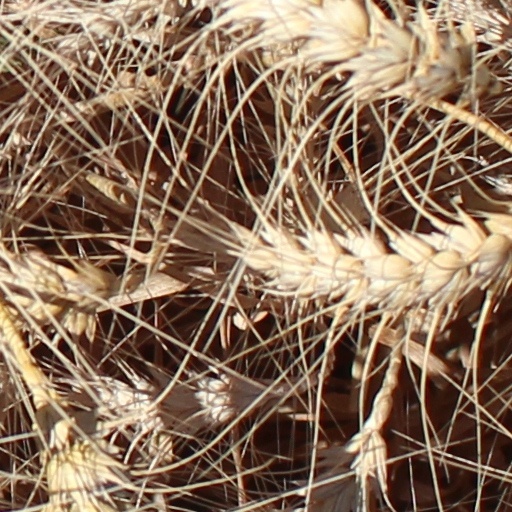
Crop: wheat